Venus de Milo

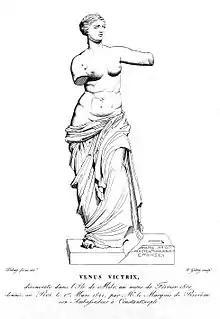
"Venus de Milo" drawn by Auguste Debay. The inscribed plinth, if originally part of the Venus, identifies the sculptor as [---]andros of Antioch on the Maeander and supports a date for the work in the Hellenistic period.

The "Venus de Milo" is probably a sculpture of the goddess Aphrodite, but its fragmentary state makes secure identification difficult. The earliest written accounts of the sculpture, by a French captain and the French vice-consul on Melos, both identify it as representing Aphrodite holding the apple of discord, apparently on the basis of the hand holding an apple found with the sculpture. An alternative identification proposed by Reinach is that she represents the sea-goddess Amphitrite, and was originally grouped with a sculpture of Poseidon from Melos, discovered in 1878. Other proposed identifications include a Muse, Nemesis, or Sappho.